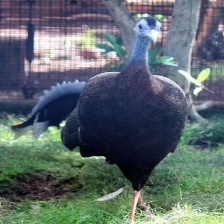
Species: GREAT ARGUS
Scientific name: ARGUSIANUS ARGU